Westbury station (LIRR)

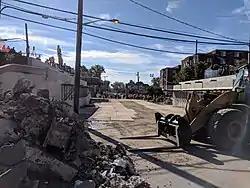
LIRR construction workers replacing the Post Avenue bridge next to the station in October 2017.

The Westbury station was built at some point in March 1837, with the opening of the Long Island Rail Road to Hicksville. The station was closed between June and September of the same year, briefly replaced by the nearby Carle Place station. Throughout much of the mid-19th Century, the J.P. Kelsey Branch Store served as the station's depot. The second station was built between April and June 1883. The third station was built in 1914.